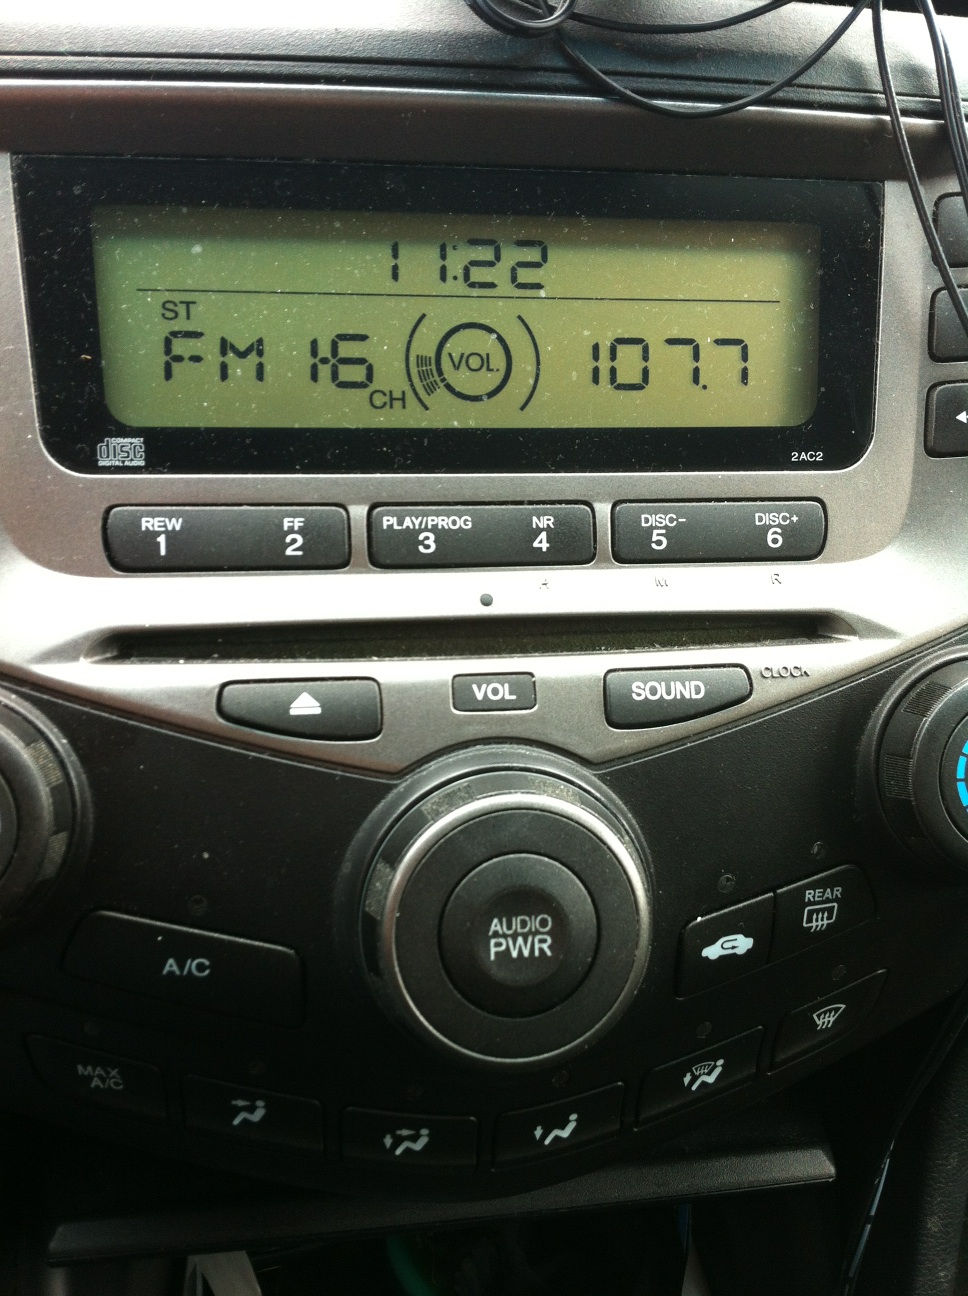Question: What kind of car is that?
Answer: unanswerable